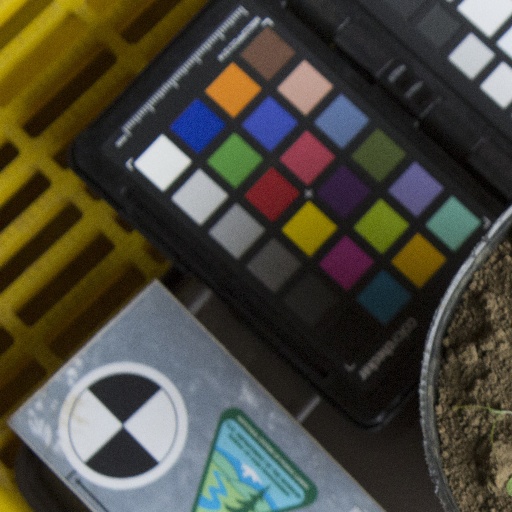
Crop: soybean